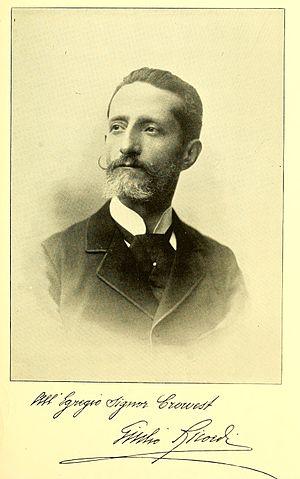
Giulio Ricordi